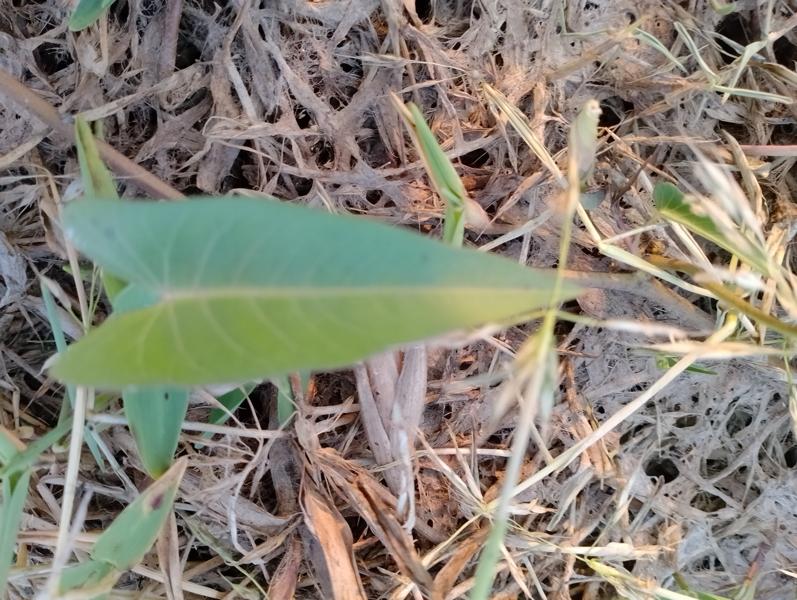
Weed species: Ipomoea aquatic